Erich von Däniken

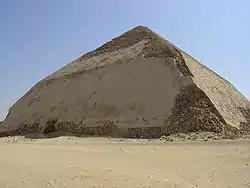
The Bent Pyramid

Däniken brought the Nazca Lines to public prominence in "Chariots of the Gods?" with his proposal that the lines were built on instructions from extraterrestrial beings as airfields for their spaceships. In his 1998 book "Arrival of The Gods", he added that some of the pictures depicted extraterrestrials. The idea did not originate with Däniken; it began after people who first saw the lines from the air made joking comparisons to Martian "canals", and had already been published by others.